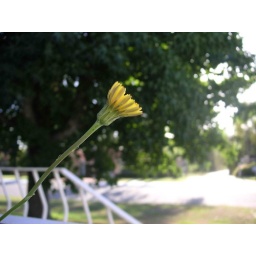
A rogue daisy in the cactus pot on our front porch.